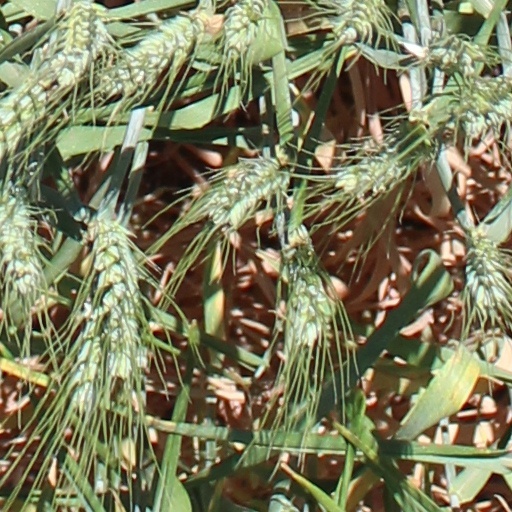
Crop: wheat